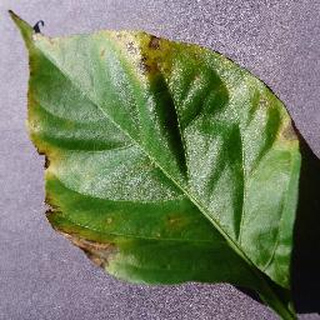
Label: bell_pepper_bacterial_spot